Athanasius Paulose II

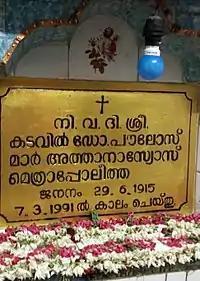
Inscription on the Tomb of Mor Athanasius Paulose II

Paulose was born to Kunjannam and Kadavil Kurien Paulose (the son of Varkey, elder brother of Kadavil Paulose Mar Athanasius, the first metropolitan of Angamali diocese). His early education came in North Paravur.